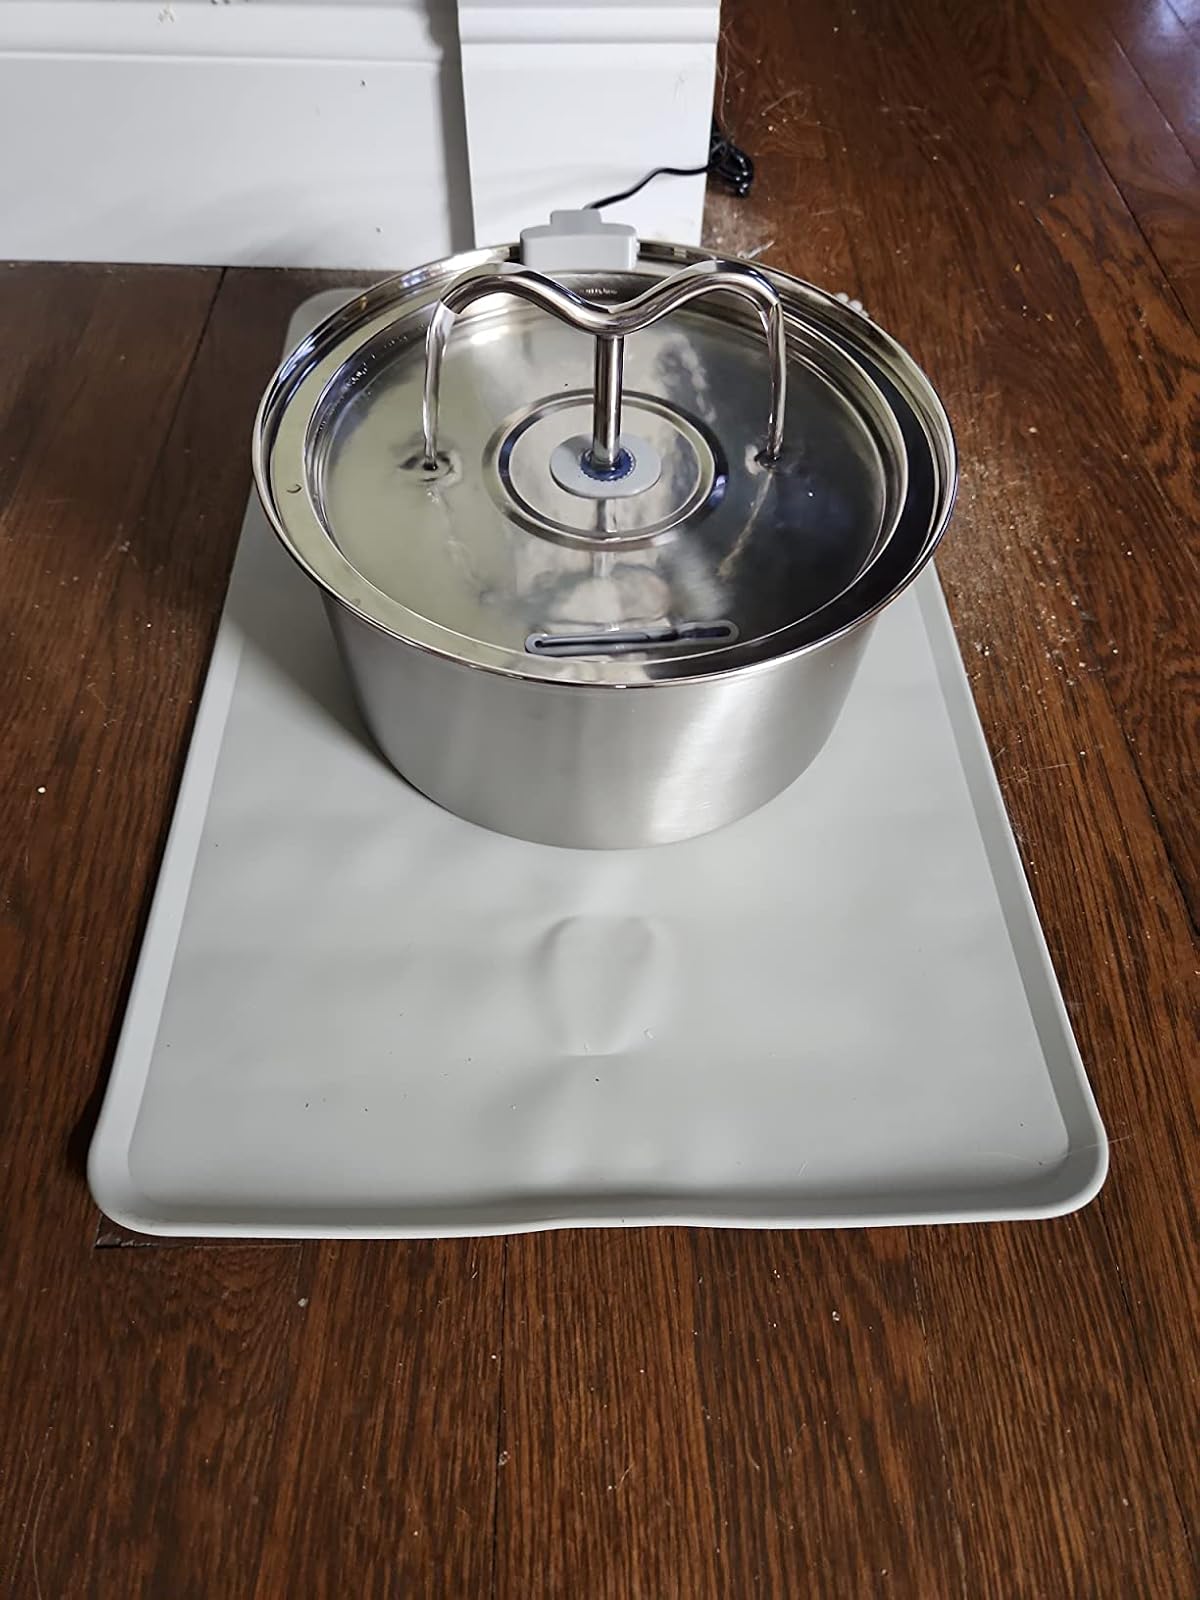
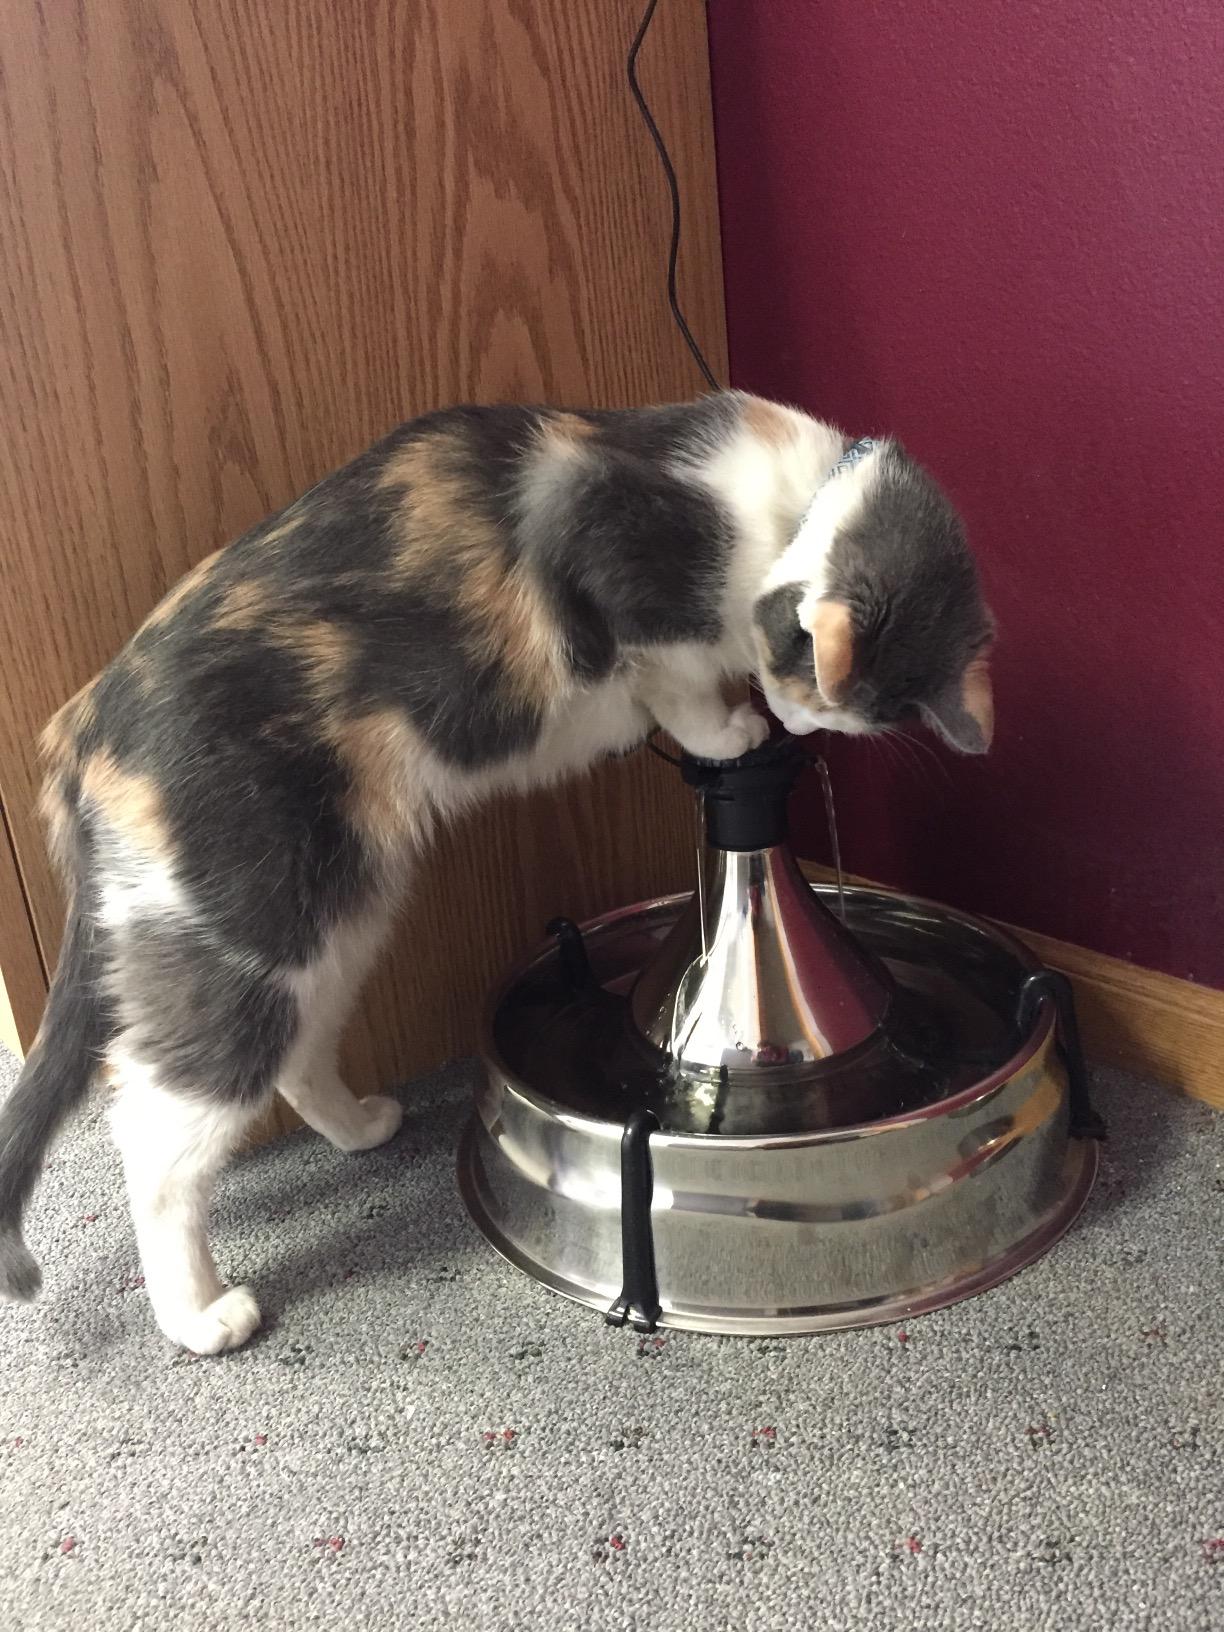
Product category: items_bowl
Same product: no